York River (Virginia)

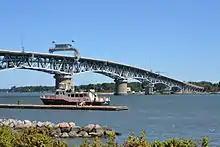
The George P. Coleman Bridge

The York River is formed at West Point, approximately east of Richmond, by the confluence of the Mattaponi and Pamunkey rivers. It drains into the Chesapeake Bay towards the southeast, entering the bay approximately east of Yorktown, which sits along its southern shore. U.S. Highway 17 crosses the estuary from Yorktown to Gloucester Point on the George P. Coleman Memorial Bridge.